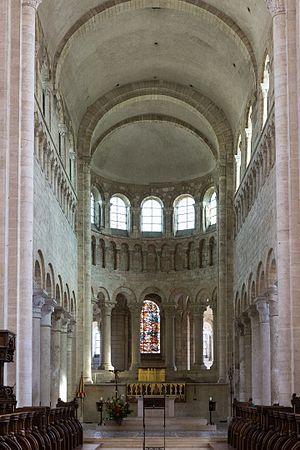
abbatiale Saint-Benoît de Saint-Benoît-sur-Loire
L’abbaye de Saint-Benoît-sur-Loire, plus exactement abbaye de Fleury, est une abbaye bénédictine située à Saint-Benoît-sur-Loire dans le Loiret en région Centre-Val de Loire.
L'architecture romane est le premier grand style créé au Moyen Âge en Europe après le déclin de la civilisation gréco-romaine. Son développement est pleinement établi vers 1060 mais les premiers signes de mutation sont différents suivant les régions et il n'y a pas de consensus sur une date des débuts qui vont du VIᵉ au XIᵉ siècle. L'architecture gothique est le style qui lui succède progressivement à partir du XIIe siècle.Le dynamisme monastique, de profondes aspirations religieuses et morales, la spiritualité des routes de pèlerinages dans une Europe rendue à la paix président à la naissance de l'art roman et contribuent à en faire un style vraiment neuf et doué d'une profonde originalité. La volonté de libérer l'Église de la tutelle de pouvoirs séculiers, les croisades, la reconquête chrétienne en Espagne avec l'effondrement du califat de Cordoue, la disparition du mécénat royal ou princier font de l'art roman l'art de toute la chrétienté médiévale.